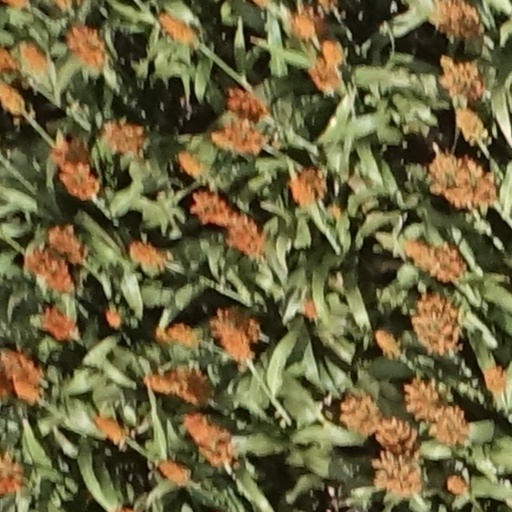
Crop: sorghum